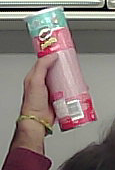
Product: pringles_original